Ho Hos

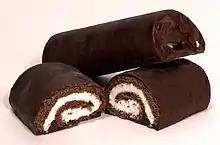

The product is also produced in Canada by Vachon Inc., which holds its Canadian rights, but they are marketed as Chocolate Swiss Rolls.